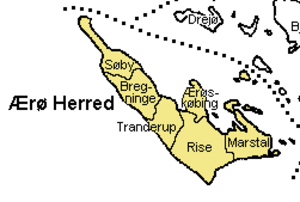
Ærø Herred
Ærø Herred var et herred i Svendborg Amt. Herredet hørte oprindeligt under Hertugdømmet Slesvig, til dettes Nordborg Amt, indtil øen efter krigen i 1864 tilfaldt Danmark som en del af udvekslingen af de Kongerigske enklaver med virkning fra 1. april 1867.